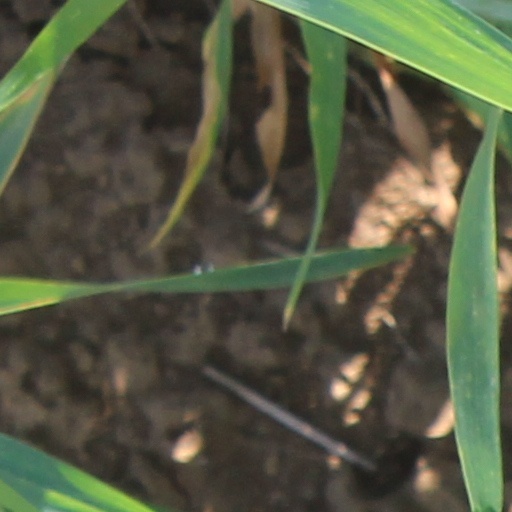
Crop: wheat